Haslemere Educational Museum

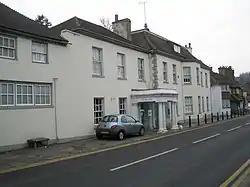
Haslemere Educational Museum, 2009

Haslemere Educational Museum was founded in 1888 by the eminent surgeon Sir Jonathan Hutchinson to display his growing collection of natural history specimens. After two moves it found in 1926 a permanent home in Haslemere High Street, in the town of Haslemere, Surrey, England.